Ram Kapoor

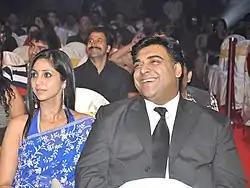
Kapoor with his wife, Gautami Kapoor

Kapoor met actress Gautami Gadgil in 2000 on the set of "Ghar Ek Mandir". After dating for two years, the couple got married on 14 February 2003. They are parents to two children.